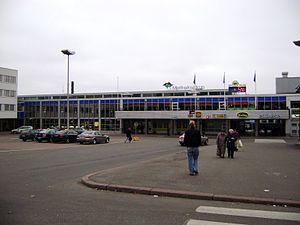
La gare de Kouvola est une gare ferroviaire finlandaise située à Kouvola.